Hongdu JL-10

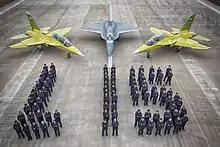
L-15 during a handover ceremony

The Hongdu JL-10, also initially known as Hongdu L-15 Falcon, is a supersonic advanced jet trainer and light combat aircraft developed by Hongdu Aviation Industry Corporation (HAIC). It is used by the People's Liberation Army Air Force (PLAAF) as a lead-in fighter trainer (LIFT).